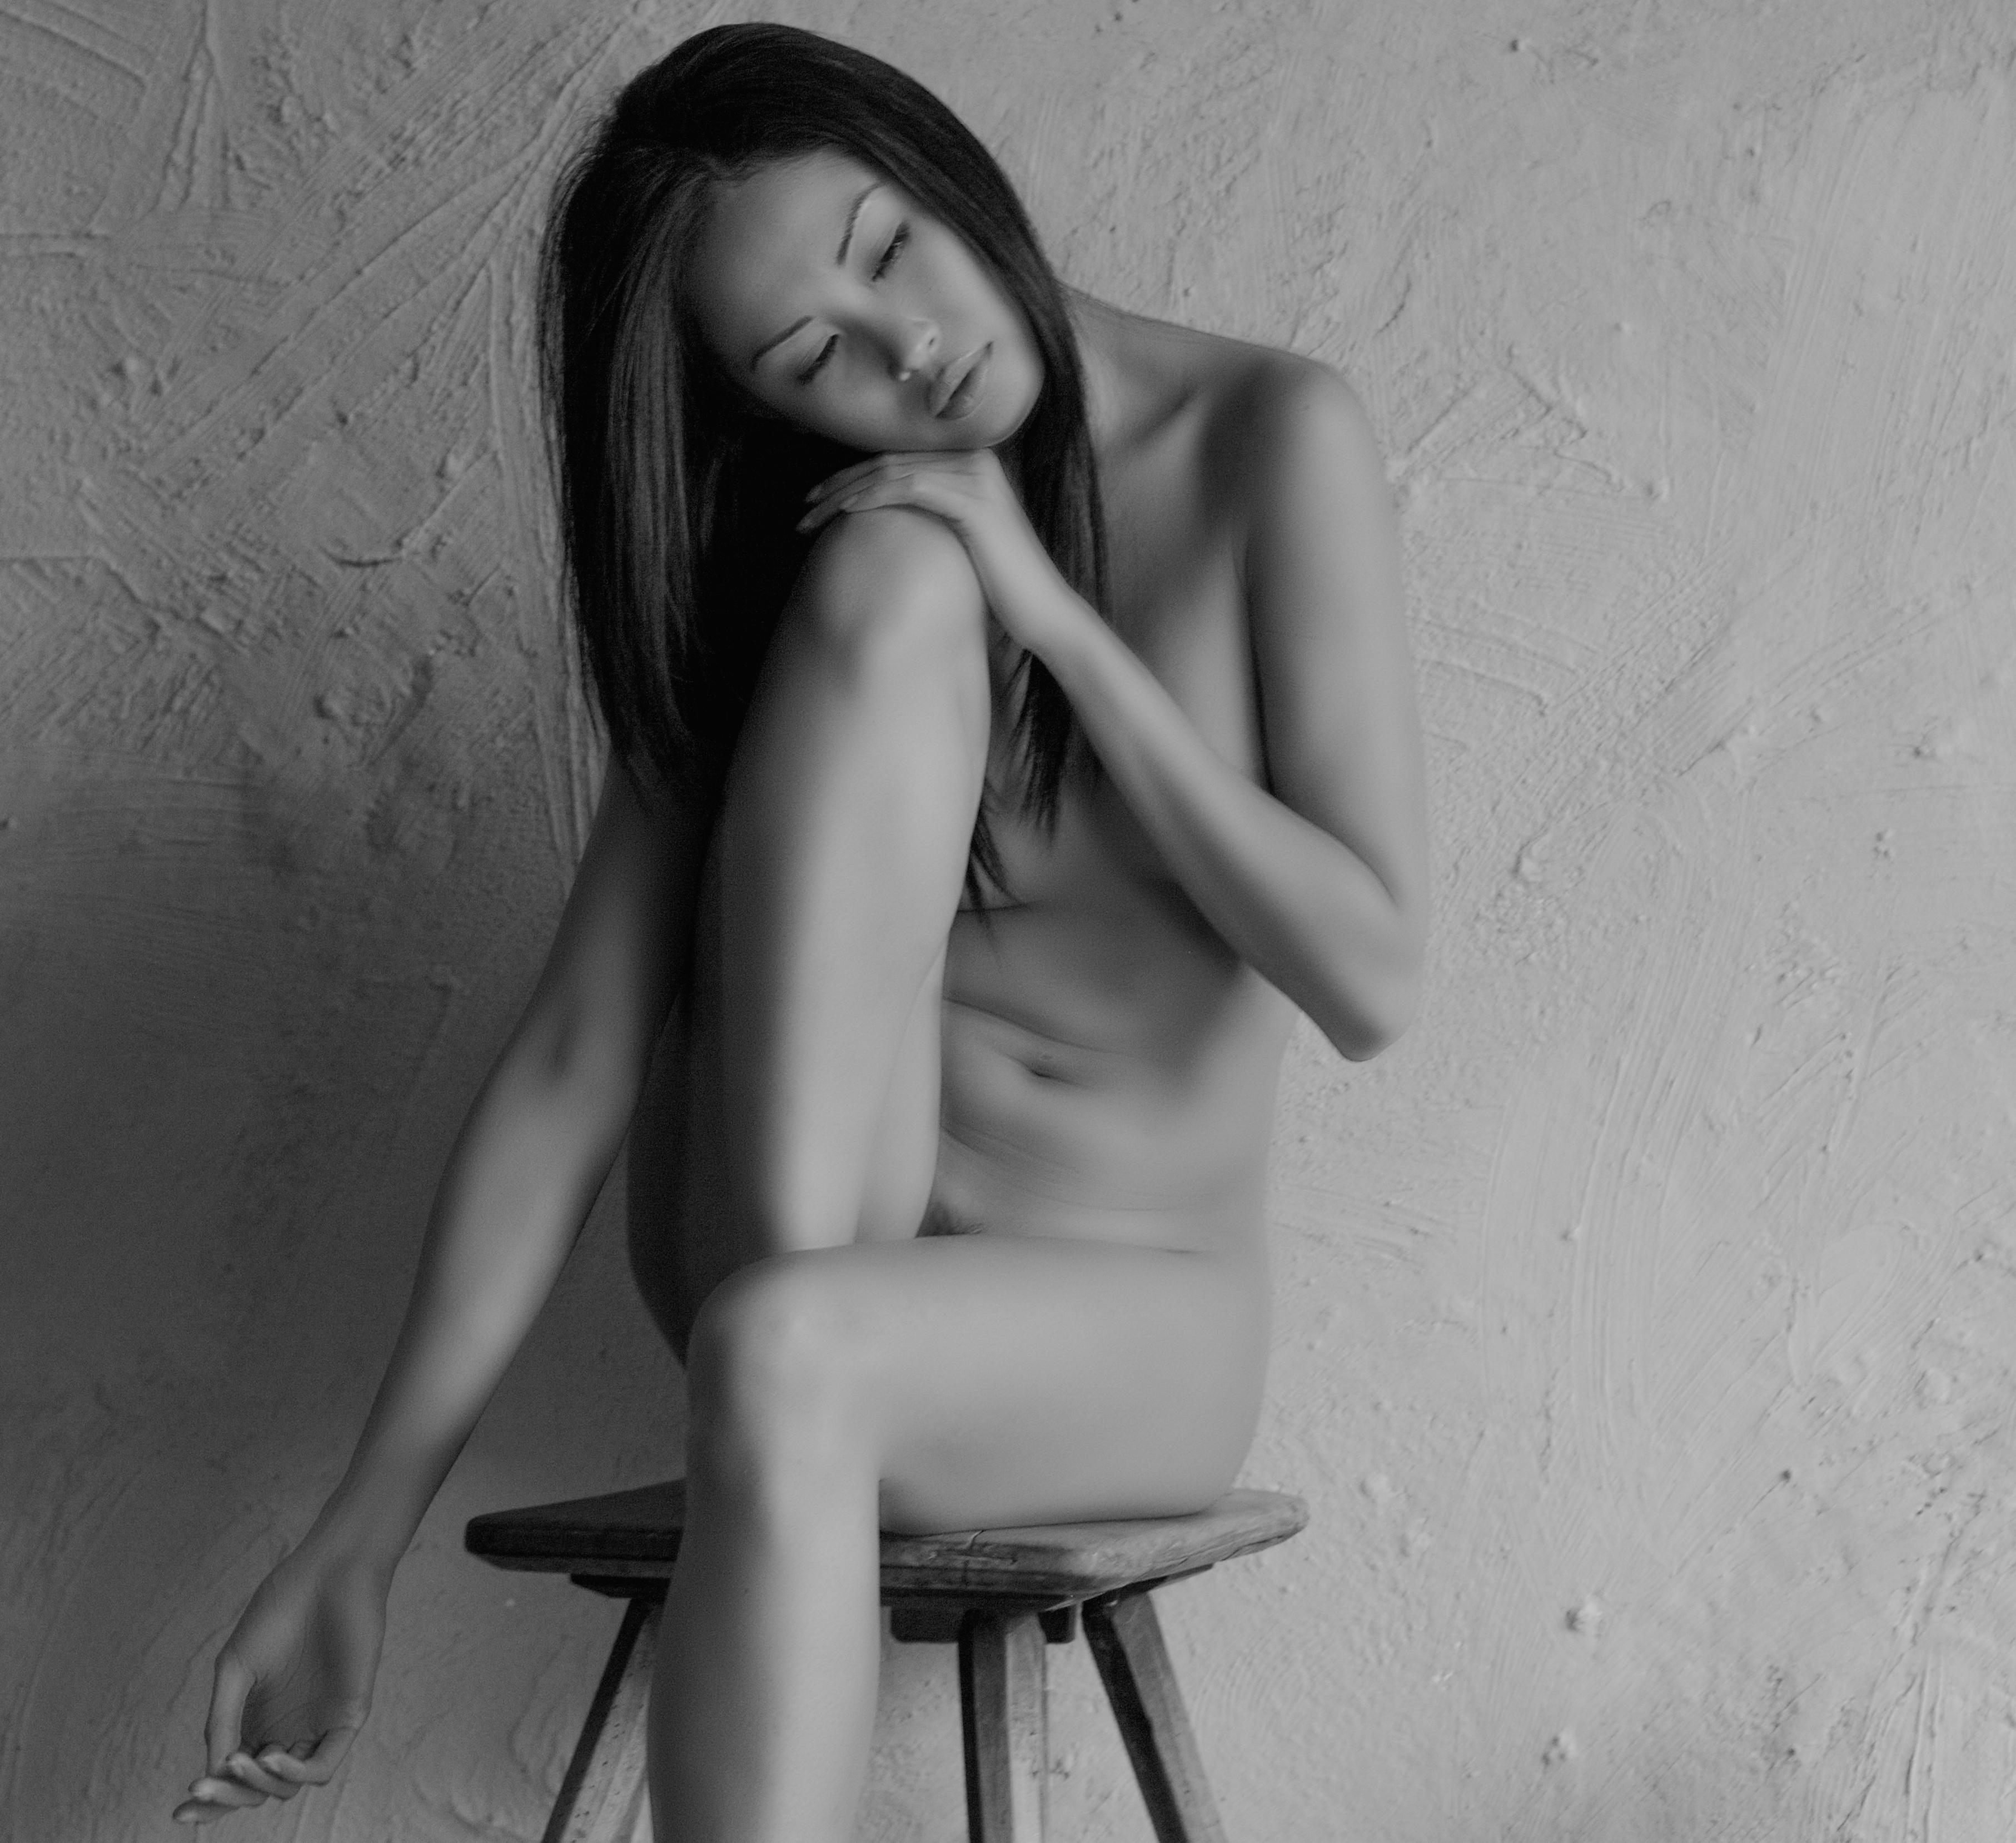
hand, person, black and white, girl, woman, hair, white, photography, asian, leg, model, finger, sitting, black, monochrome, long hair, human body, black hair, bw, photograph, beauty, sw, beautiful, nude, akt, blond, body, photo shoot, sense, monochrome photography, human positions, art model, supermodel